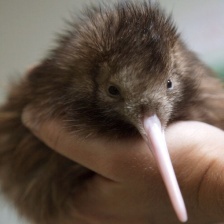
Species: KIWI
Scientific name: APTERYX